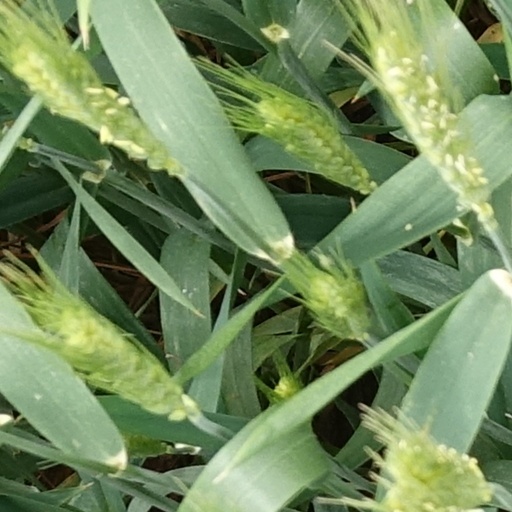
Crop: wheat